314 Rosalia

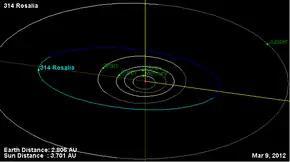
Orbital diagram

314 Rosalia is a large Main belt asteroid. It was discovered by Auguste Charlois on 1 September 1891 in Nice.